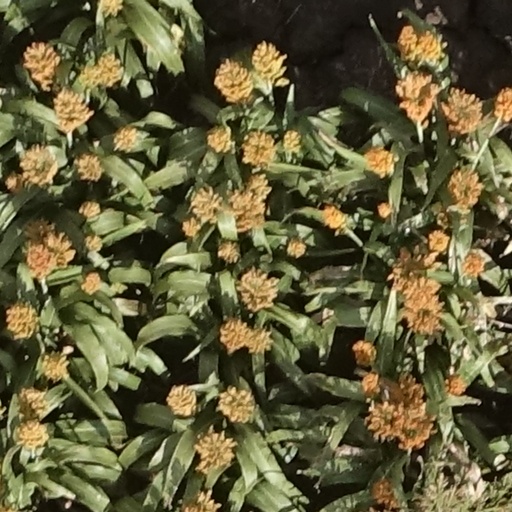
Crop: sorghum